Charlie Colin

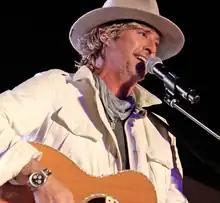
Colin in 2017

Charlie Colin (November 22, 1966 – May 17, 2024) was an American musician. He was the bassist for the rock band Train, of which he was a founding member. He also played guitar and provided background vocals for many other bands after his departure from the group in 2003.